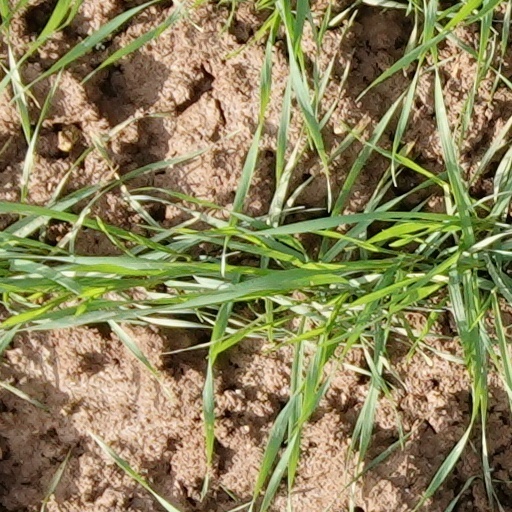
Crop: wheat